Eleonora Gonzaga (1598–1655)

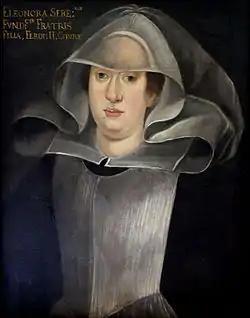
Eleonora as Dowager Holy Roman Empress

Immediately upon her arrival in Vienna, Eleonora learned the German language. She hired servants of the previous empress, sending most of her native servants back to Mantua. Ferdinand II gave his wife the "Favorita" palace, which had previously belonged to his late wife. Later, she also received possession of the Laxenburg and Schönbrunn palaces.